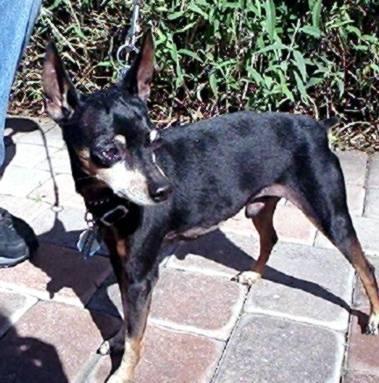
dog